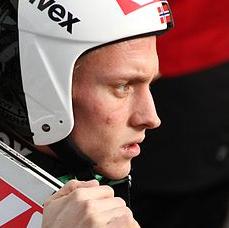
Age: 20